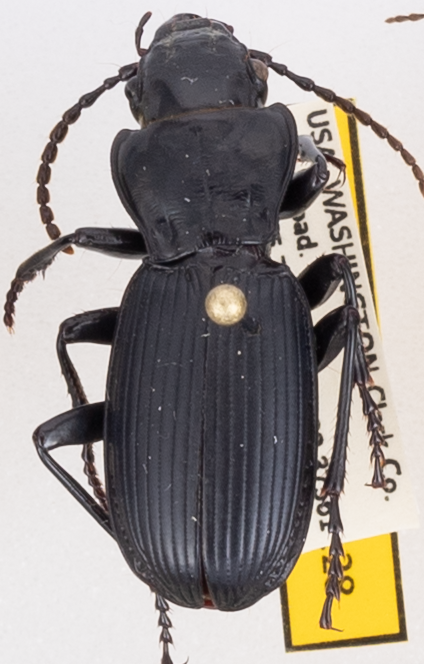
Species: Pterostichus lama
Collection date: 2018-08-07
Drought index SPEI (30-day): -2.09
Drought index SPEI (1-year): -0.62
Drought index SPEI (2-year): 0.71